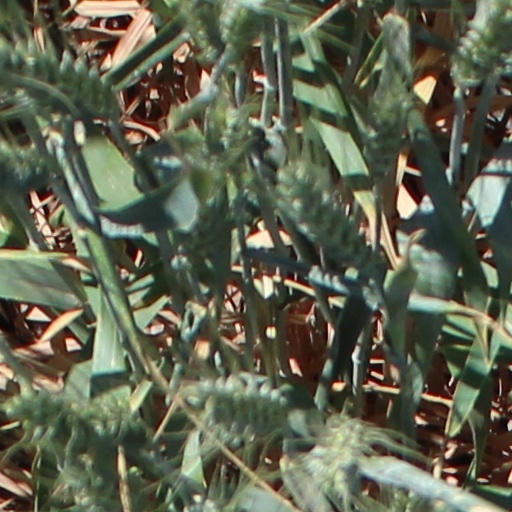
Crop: wheat